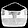
Label: Bag